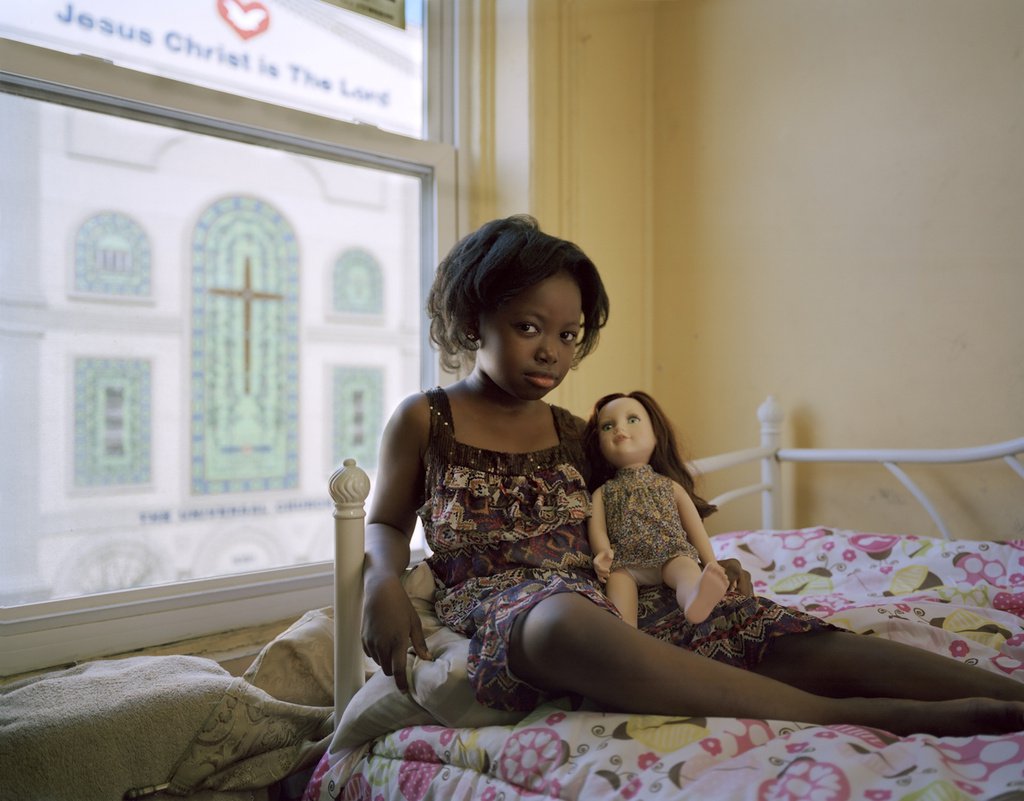
Gender: women